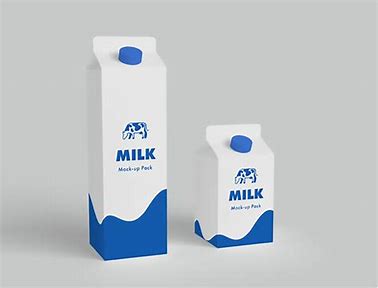
Waste category: cardboard